Russian State University of Justice

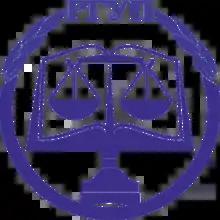
logo

The Russian State University of Justice is a university that trains the members and candidates of the judiciary (judges and court officials) of Russia. Until 2014, it was the Russian Academy of Justice, which was founded in 1998 after a decree from the president of the Russian Federation. The word for "justice" in its name is.